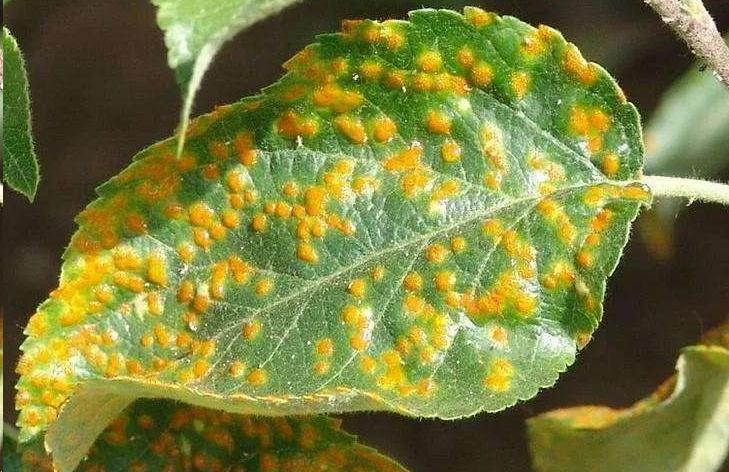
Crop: blueberry
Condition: rust